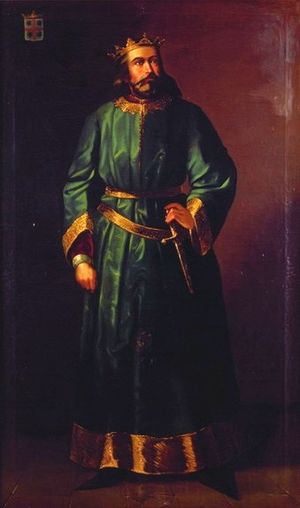
Aragoniens regenter / Jiménez dynastiet, 1035–1164
Peter 1.
Dette er en liste over Aragoniens regenter. Med Aragonien menes Kongeriget Aragonien, som var et selvstændigt kongerige i middelalderen. I dag er Aragonien en autonom region i det nordøstlige Spanien. Kongeriget Aragonien blev dannet i 1035, da Grevskabet Aragonien blev udskilt som et selvstændigt kongerige fra Kongedømmet Navarra i henhold til testamentet efter kong Sancho 3. I 1164 forenedes Kongeriget Aragonien i en personalunion med Grevskabet Barcelona i den Aragonske Krone. I det 13. århundrede blev kongedømmerne Valencia, Mallorca og Sicilien tilføjet kronen og i det 14. århundrede Kongeriget Sardinien og Corsica. Den Aragonske Krone blev endelig i 1479 forenet med Kastilien i en ny personalunion, som førte til Spaniens grundlæggelse. Den Aragonske Krone og dets kongeriger fortsatte med at eksistere indtil 1714, da dets konstitutioner blev opløst i Nueva Planta dekreterne ved afslutningen af den Spanske Arvefølgekrig.